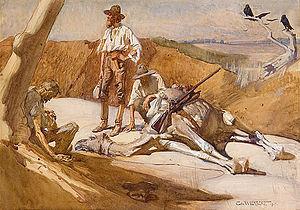
William John Wills, né le 5 janvier 1834 à Totnes dans le Devon et décédé en juin 1861 à Breerily Waterhole, est un géomètre britannique, célèbre pour sa participation tragique à la première traversée sud-nord de l'Australie.